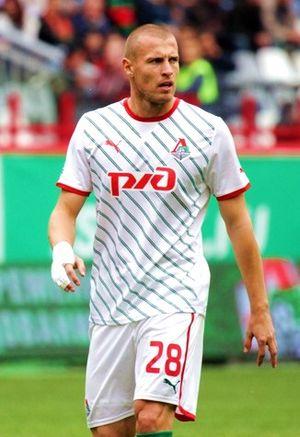
Ján Ďurica est un footballeur international slovaque né le 10 décembre 1981.